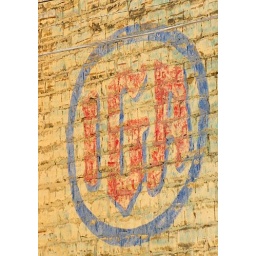
Ghost sign for IGA (Independent Grocers Association) on a stone wall in Lincoln, Kansas.